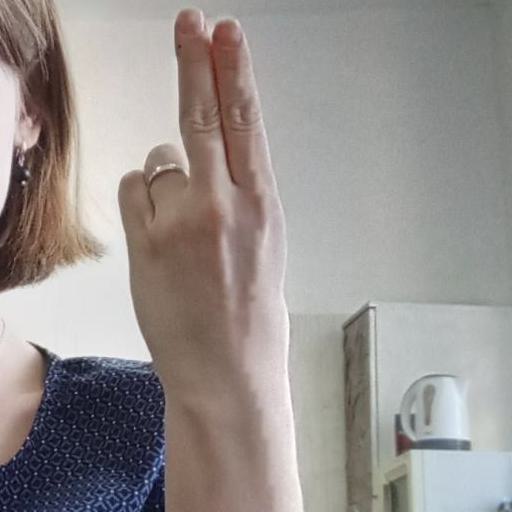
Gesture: two_up_inverted